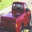
Label: pickup_truck